Namrights

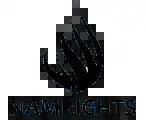
Namrights logo

NamRights, formerly National Society for Human Rights (NSHR), is a Namibian non-profit human rights organization, led by Phil ya Nangoloh who founded the institution in 1989.